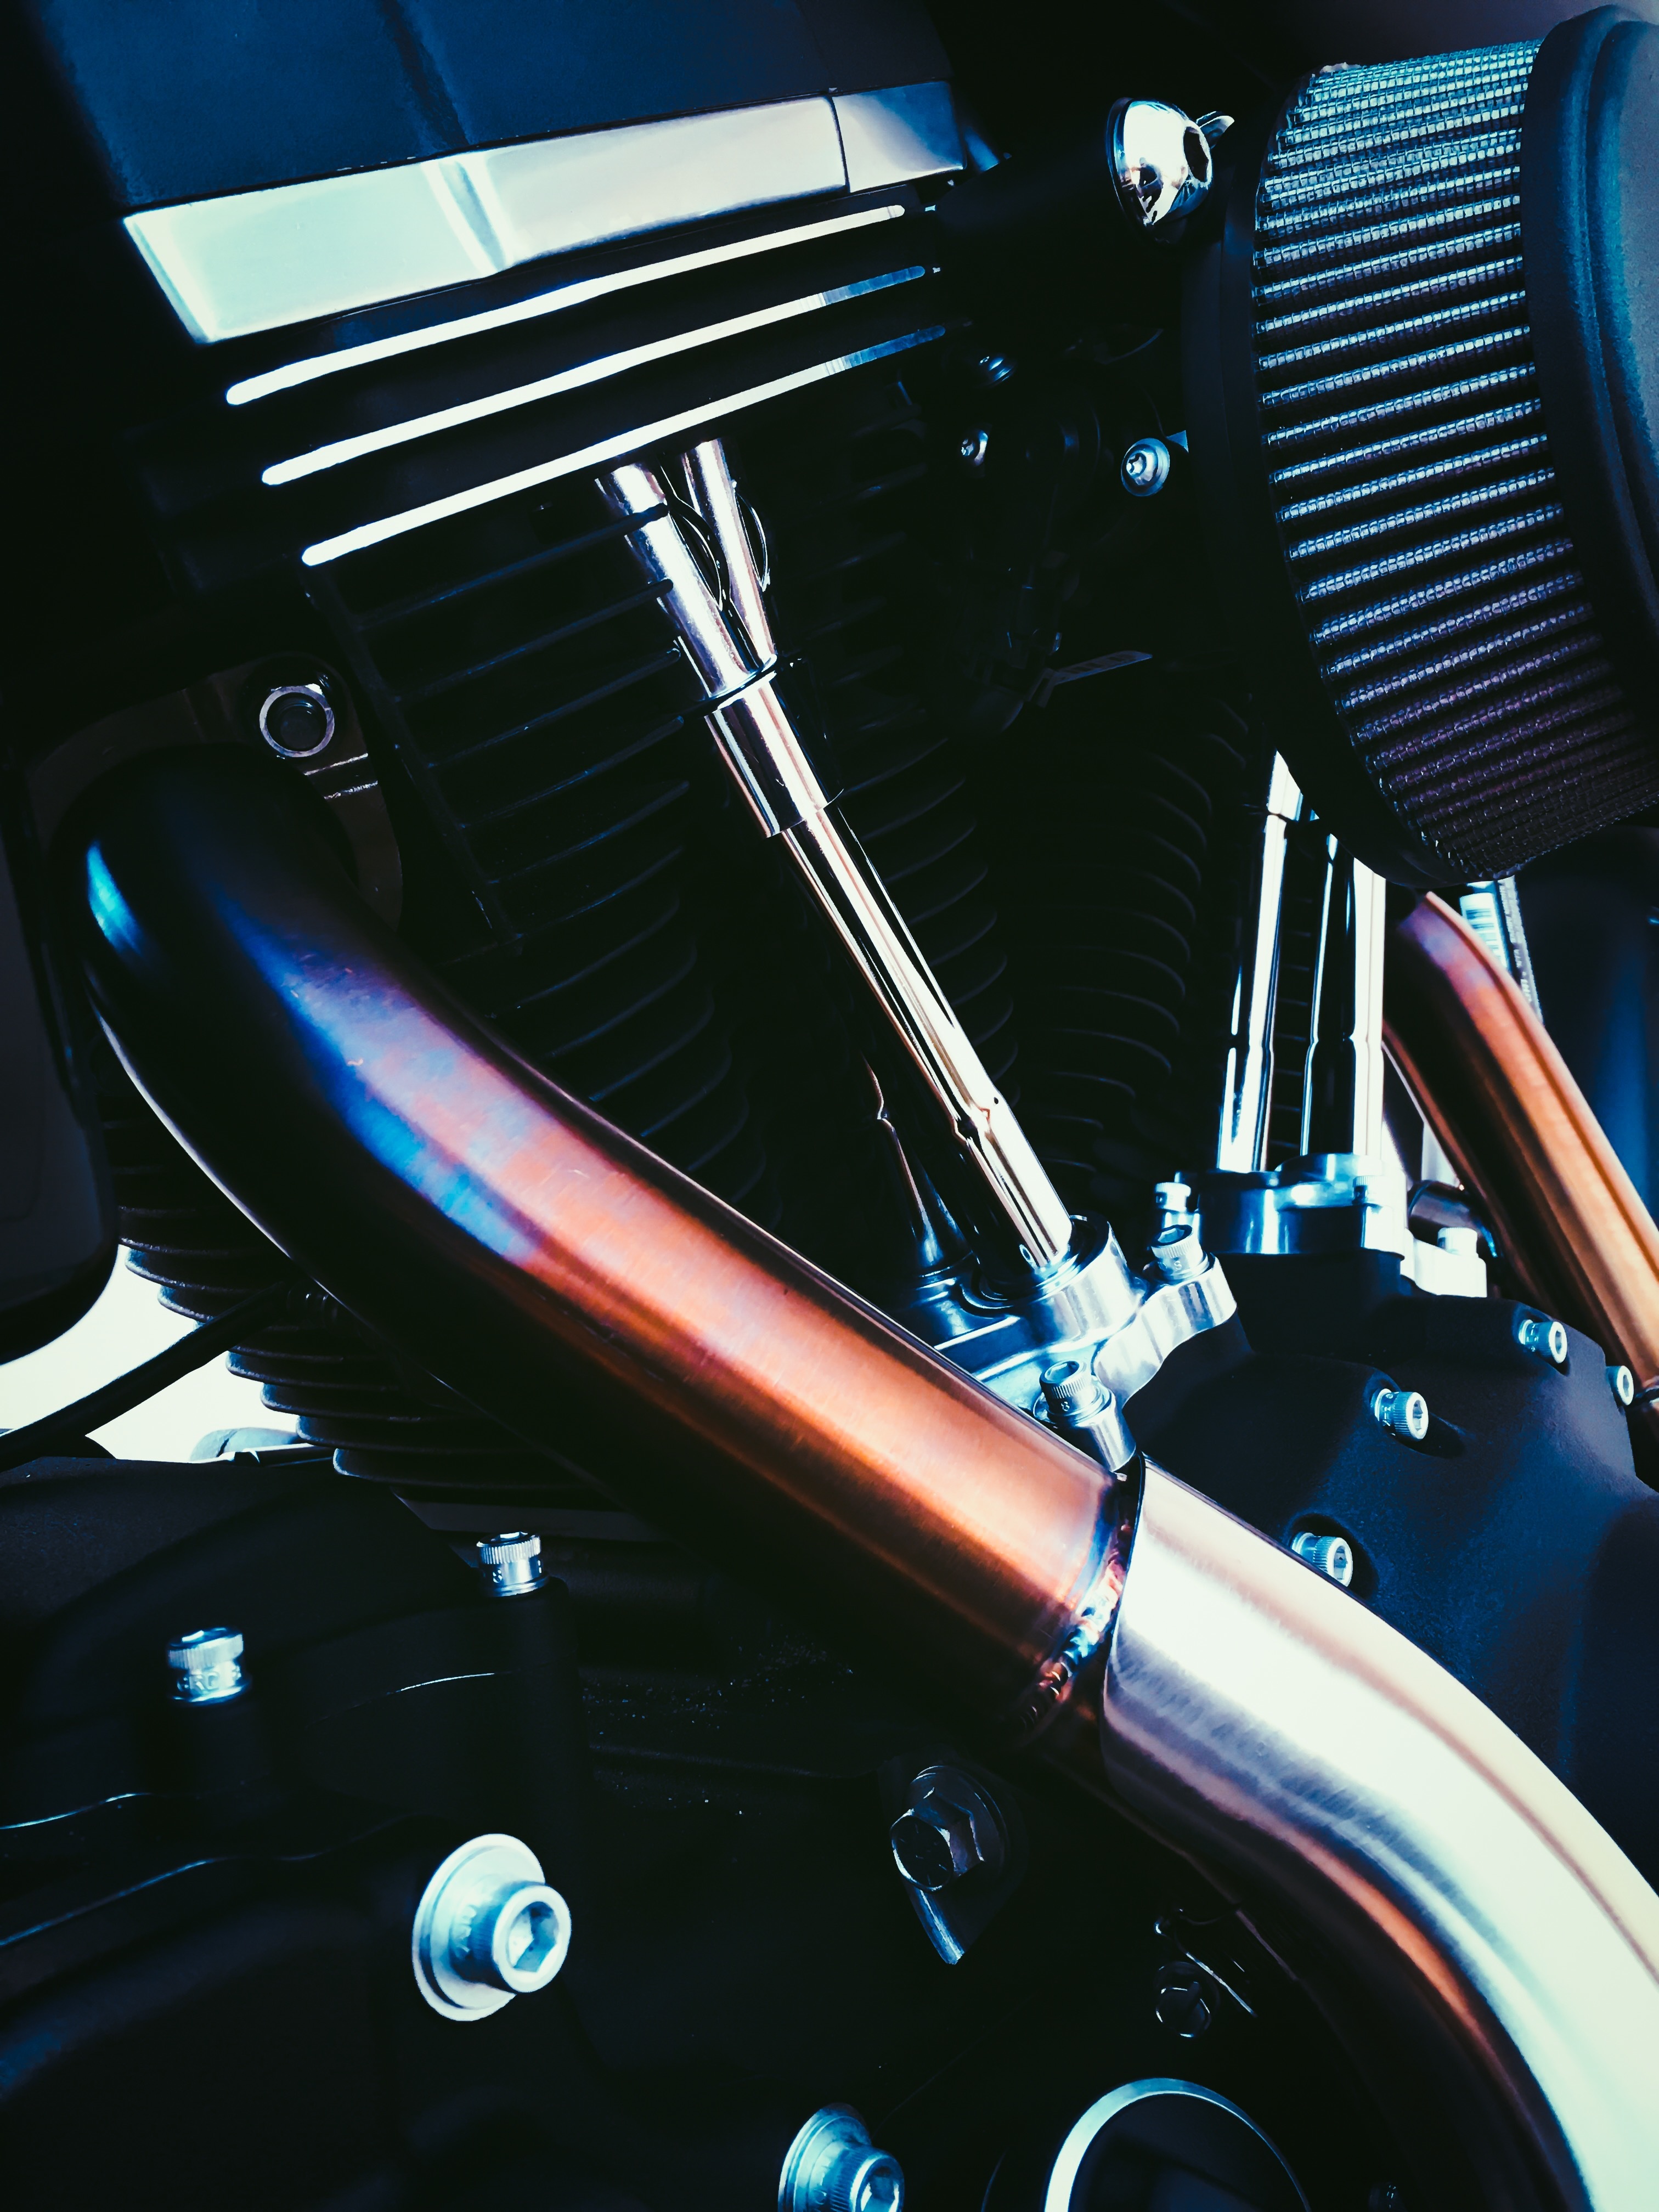
car, wheel, glass, vehicle, windshield, blue, sports car, supercar, engine, screenshot, auto show, automotive exterior, automotive design, aircraft engine